TDECU Stadium

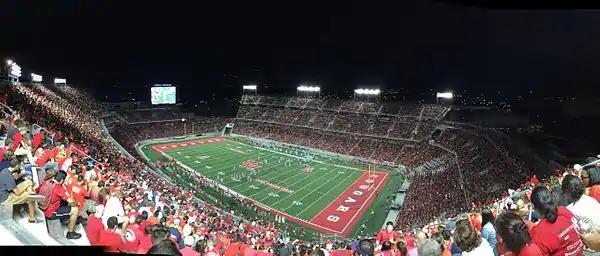
The interior of TDECU Stadium

John O'Quinn Field at TDECU Stadium is an American football stadium on the campus of the University of Houston. The stadium serves as the home of the Houston Cougars football team, which represents the University of Houston in collegiate football and the Houston Roughnecks of the UFL. In September 2024, it was announced that the stadium would be renamed to Space City Financial Stadium beginning with the 2025 season.